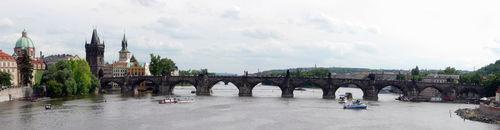
Weather: cloudy or overcast